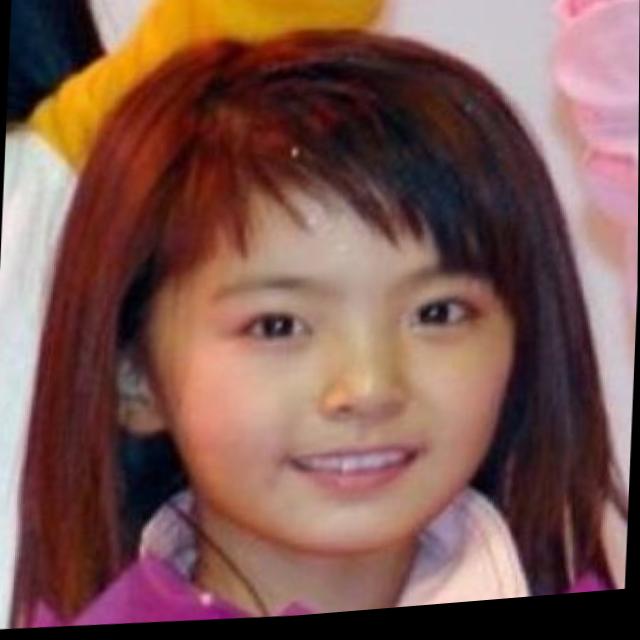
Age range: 13-20